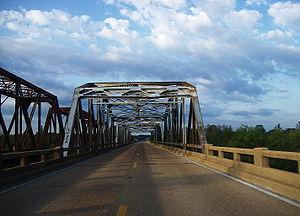
Ode to Billie Joe est une chanson écrite et interprétée par la chanteuse américaine Bobbie Gentry en 1967. Moins d'un mois après sa parution, cette chanson est propulsée numéro un des charts américains et y reste 4 semaines de suite. De nombreux artistes de toutes tendances musicales l'ont d'ailleurs reprise par la suite : Frank Sinatra, Ella Fitzgerald, Nancy Wilson. Une version française a été créée par Joe Dassin, et reprise entre autres par Eddy Mitchell et Jean-Louis Murat.